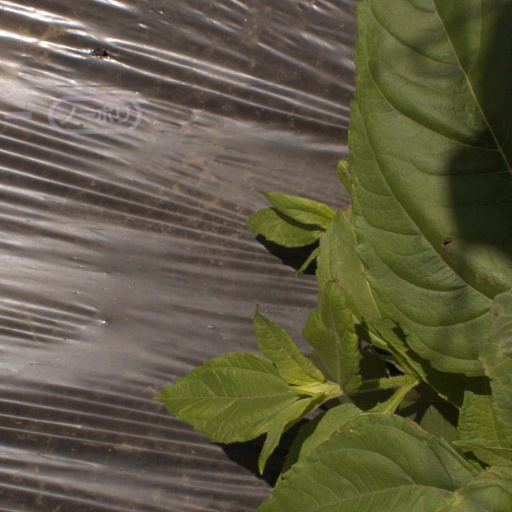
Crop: Jerusalem artichoke